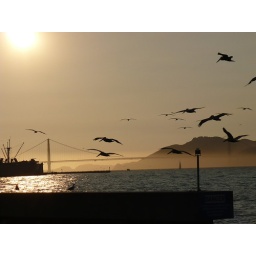
the golden gate bridge in San Francisco